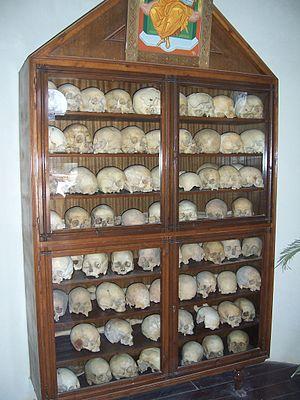
Le monastère d’Arkadi est un monastère orthodoxe situé sur un plateau fertile à 23 km au sud-est de Rethymnon, sur l'île de Crète.